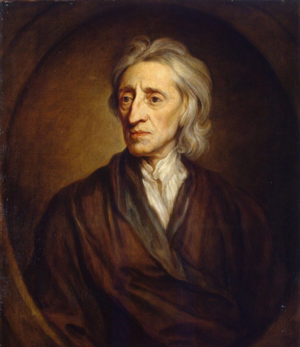
Thoughts on the education of daughters: with reflections on female conduct, in the more important duties of life est le premier ouvrage publié de la féministe britannique Mary Wollstonecraft. Publié en 1787 par son ami Joseph Johnson, l'ouvrage est un manuel de conduite qui présente des conseils sur l'éducation féminine dans la classe moyenne britannique émergente. Bien que dominé par des questions de moralité et de convenances, le texte contient aussi des instructions de base pour l'éducation des enfants, tels que les soins aux nourrissons.
John Locke, né le 29 août 1632 à Wrington et mort le 28 octobre 1704 à High Laver, est un philosophe anglais. Il vit à une époque charnière qui voit la fin des guerres de religion, les débuts du rationalisme et une forte opposition à l'absolutisme en Angleterre. Proche du comte de Shaftesbury, Locke est partie prenante à ces débats et aux théories alors naissantes du contrat social, de la loi et du droit naturel, ainsi que de l'état de nature. Il s'intéresse aussi aux prémices de ce qui sera appelé à compter du XIXᵉ siècle le libéralisme.
L’opinion étant un jugement, ce que l'on appelle l’opinion publique désigne l'ensemble des convictions et des valeurs, des jugements, des préjugés et des croyances plus ou moins partagés par la population d'une société donnée.
« Jamais sans doute dans l’histoire […] le thème du progrès n’a à ce point interrogé l’humanité dans son ensemble et l’humanité propre à chaque individu. »
Pensées sur l'éducation, également connu sous le titre Quelques pensées sur l'éducation, est un traité d'éducation écrit en 1693 par le philosophe britannique John Locke. Durant plus d'un siècle, il constitue le travail philosophique sur l'éducation le plus important d'Angleterre et est traduit dans la plupart des langues européennes durant le XVIIIᵉ siècle. La plupart des auteurs européens plus contemporains, dont Jean-Jacques Rousseau, ayant écrit sur le sujet ont par ailleurs reconnu son influence.
Micromégas : histoire philosophique est un conte philosophique de Voltaire paru en 1752. Sa première version pourrait avoir été écrite en 1738 ou 1739. Sacrifiant à la mode des voyages extraordinaires, il décrit la visite de la Terre par deux géants : Micromégas, venu d'une planète de Sirius, et le secrétaire de l'Académie de Saturne.
Frankenstein ou le Prométhée moderne est un roman épistolaire publié anonymement le 1ᵉʳ janvier 1818 par Mary Shelley, et traduit pour la première fois en français par Jules Saladin, en 1821. Il relate la création par un jeune savant suisse, Victor Frankenstein, d'un être vivant assemblé avec des parties de chairs mortes. Horrifié par l'aspect hideux de l'être auquel il a donné la vie, Frankenstein abandonne son « monstre ». Mais ce dernier, doué d'intelligence, se venge par la suite d'avoir été rejeté par son créateur et persécuté par la société.
Alfred North Whitehead, né le 15 février 1861 à Ramsgate et mort le 30 décembre 1947 à Cambridge, est un philosophe, logicien et mathématicien britannique. Il est le fondateur de l'école philosophique connue sous le nom de la philosophie du processus, un courant influent dans toute une série de disciplines : l'écologie, la théologie, l'éducation, la physique, la biologie, l'économie et la psychologie.